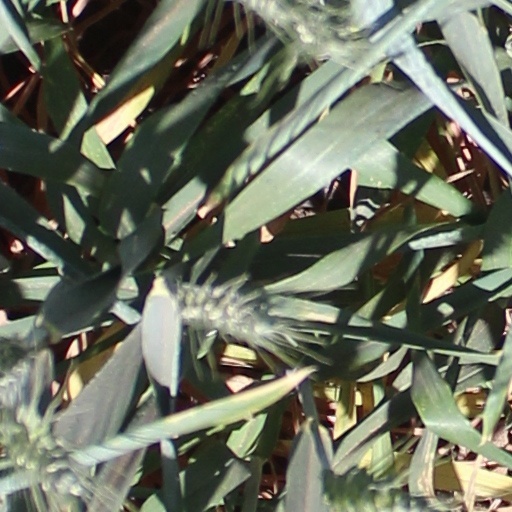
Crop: wheat